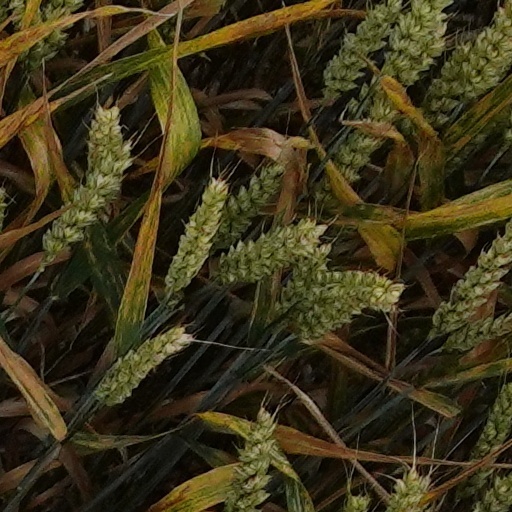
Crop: wheat